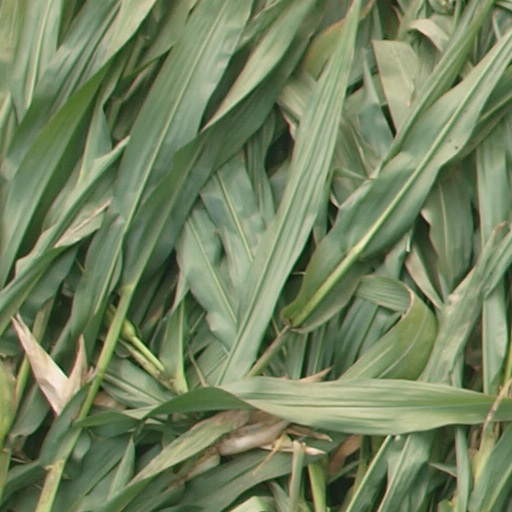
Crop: maize; corn